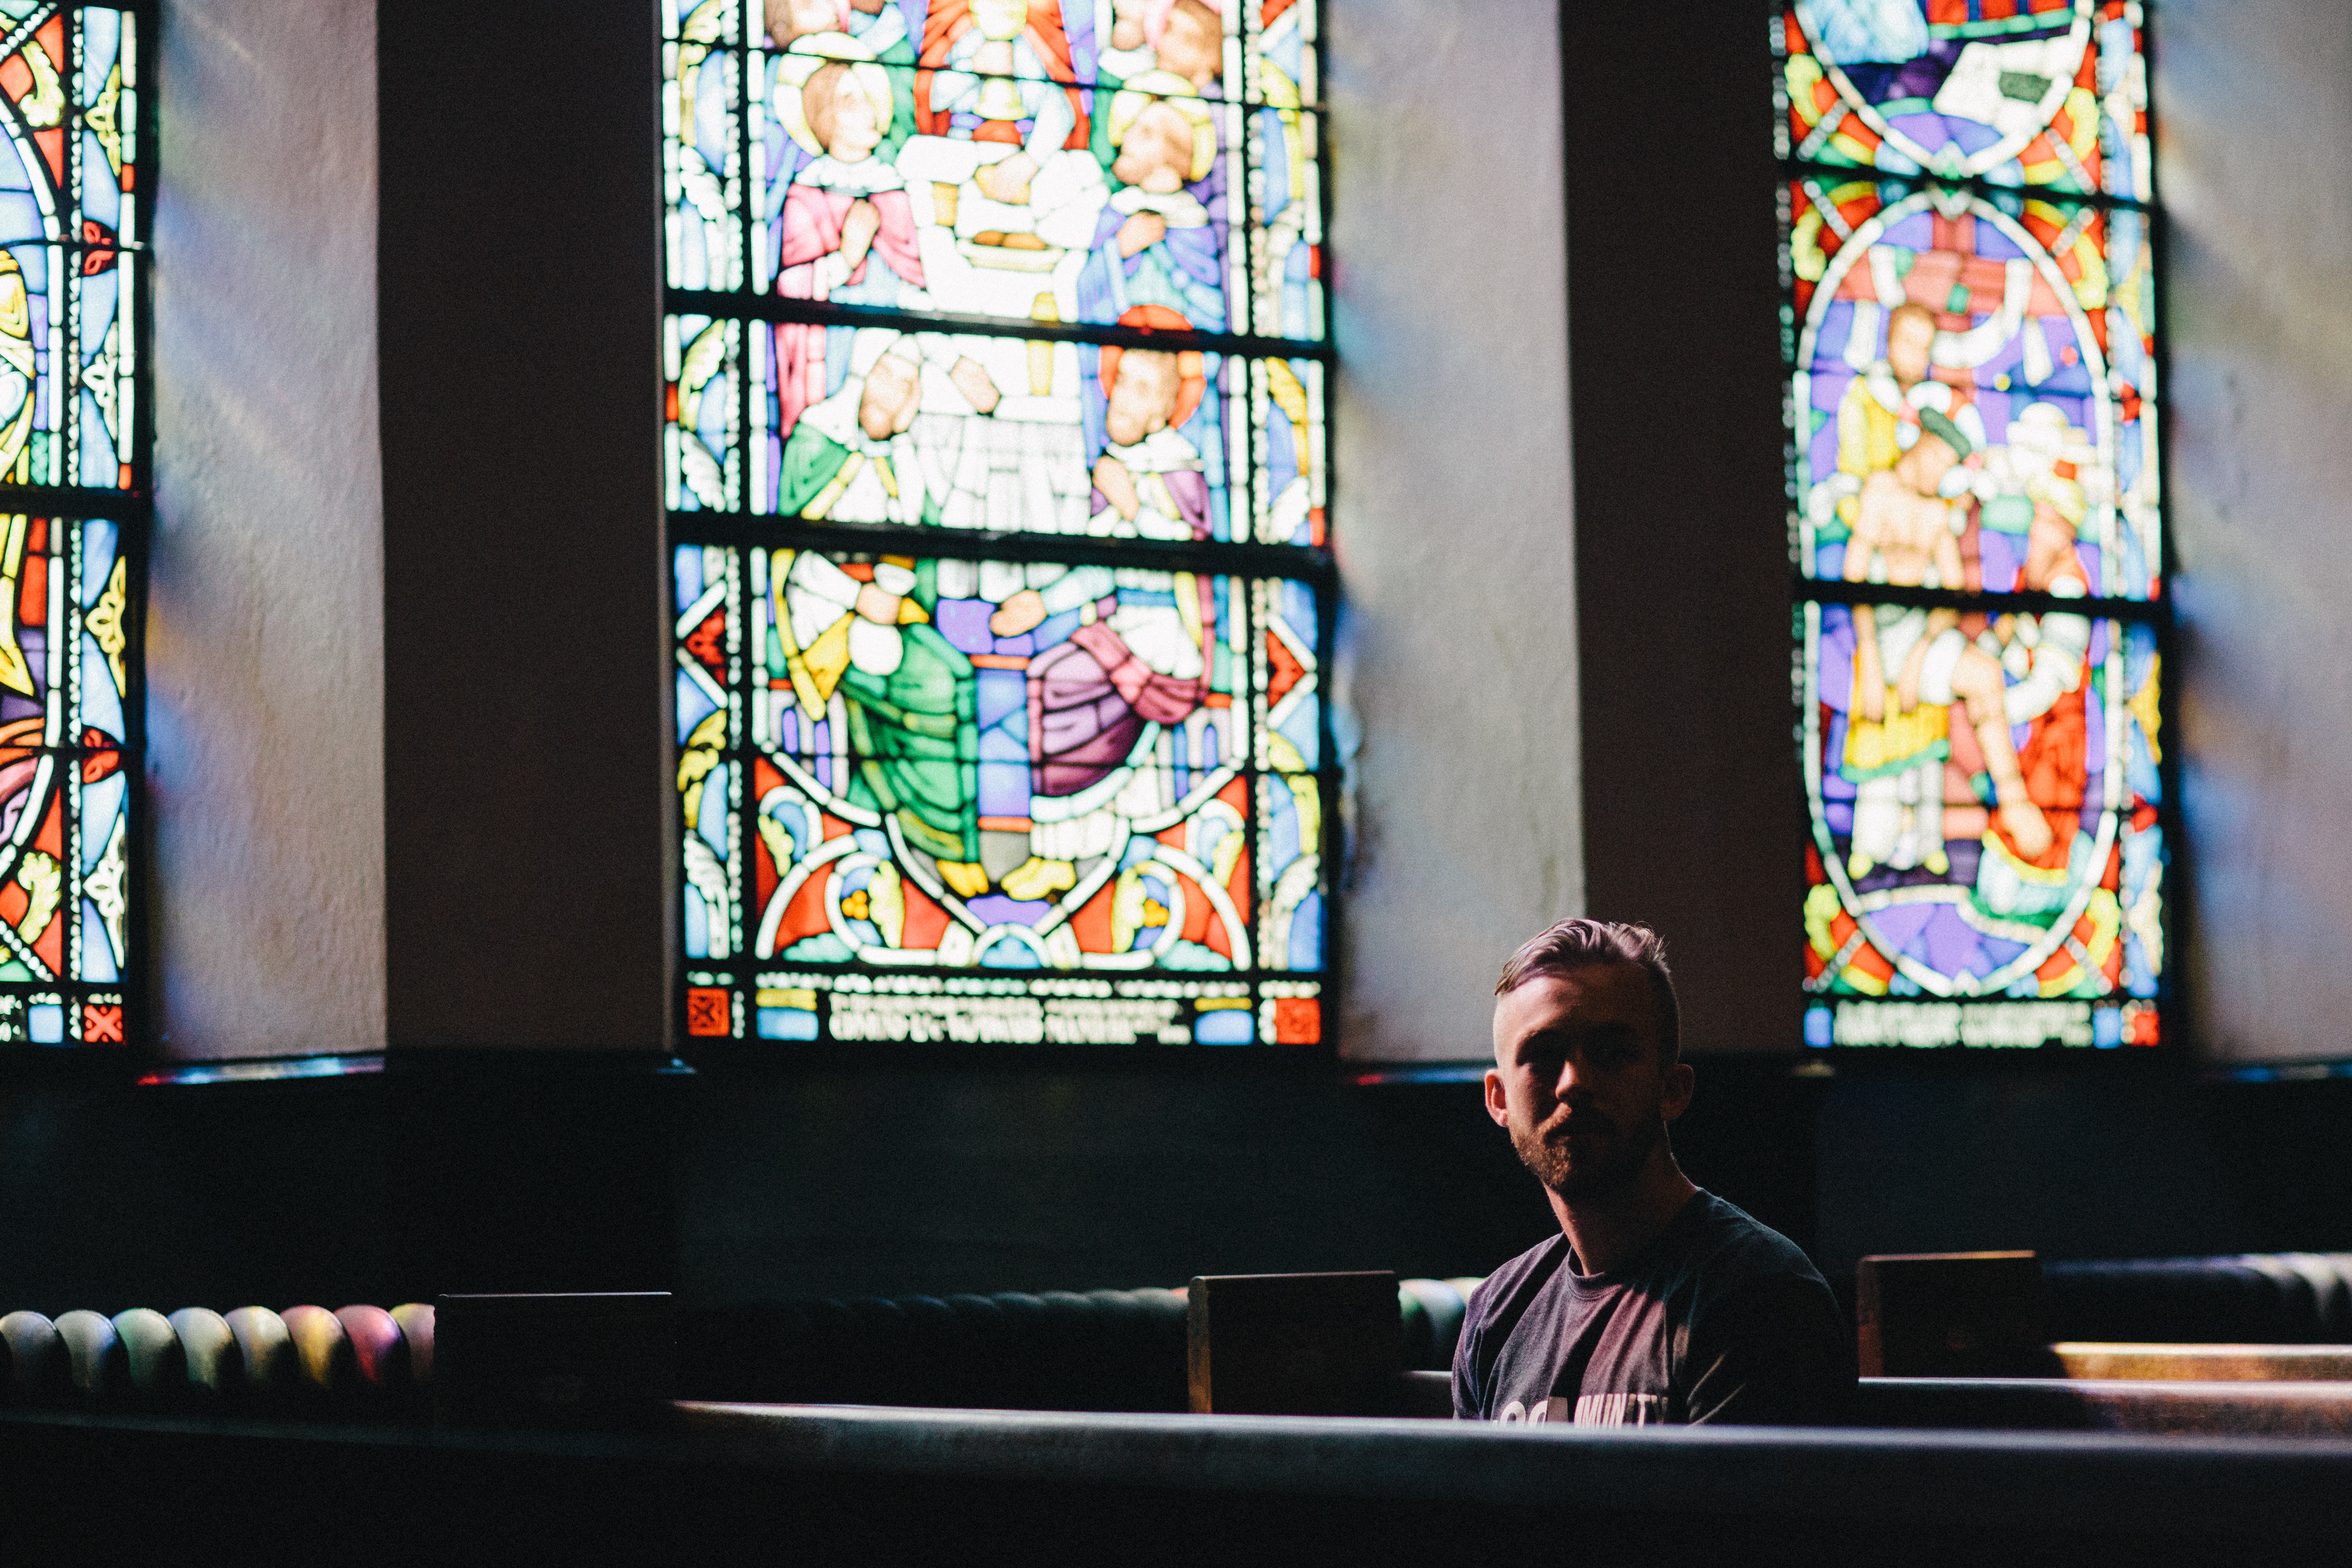
man, window, glass, church, material, stained glass, pew